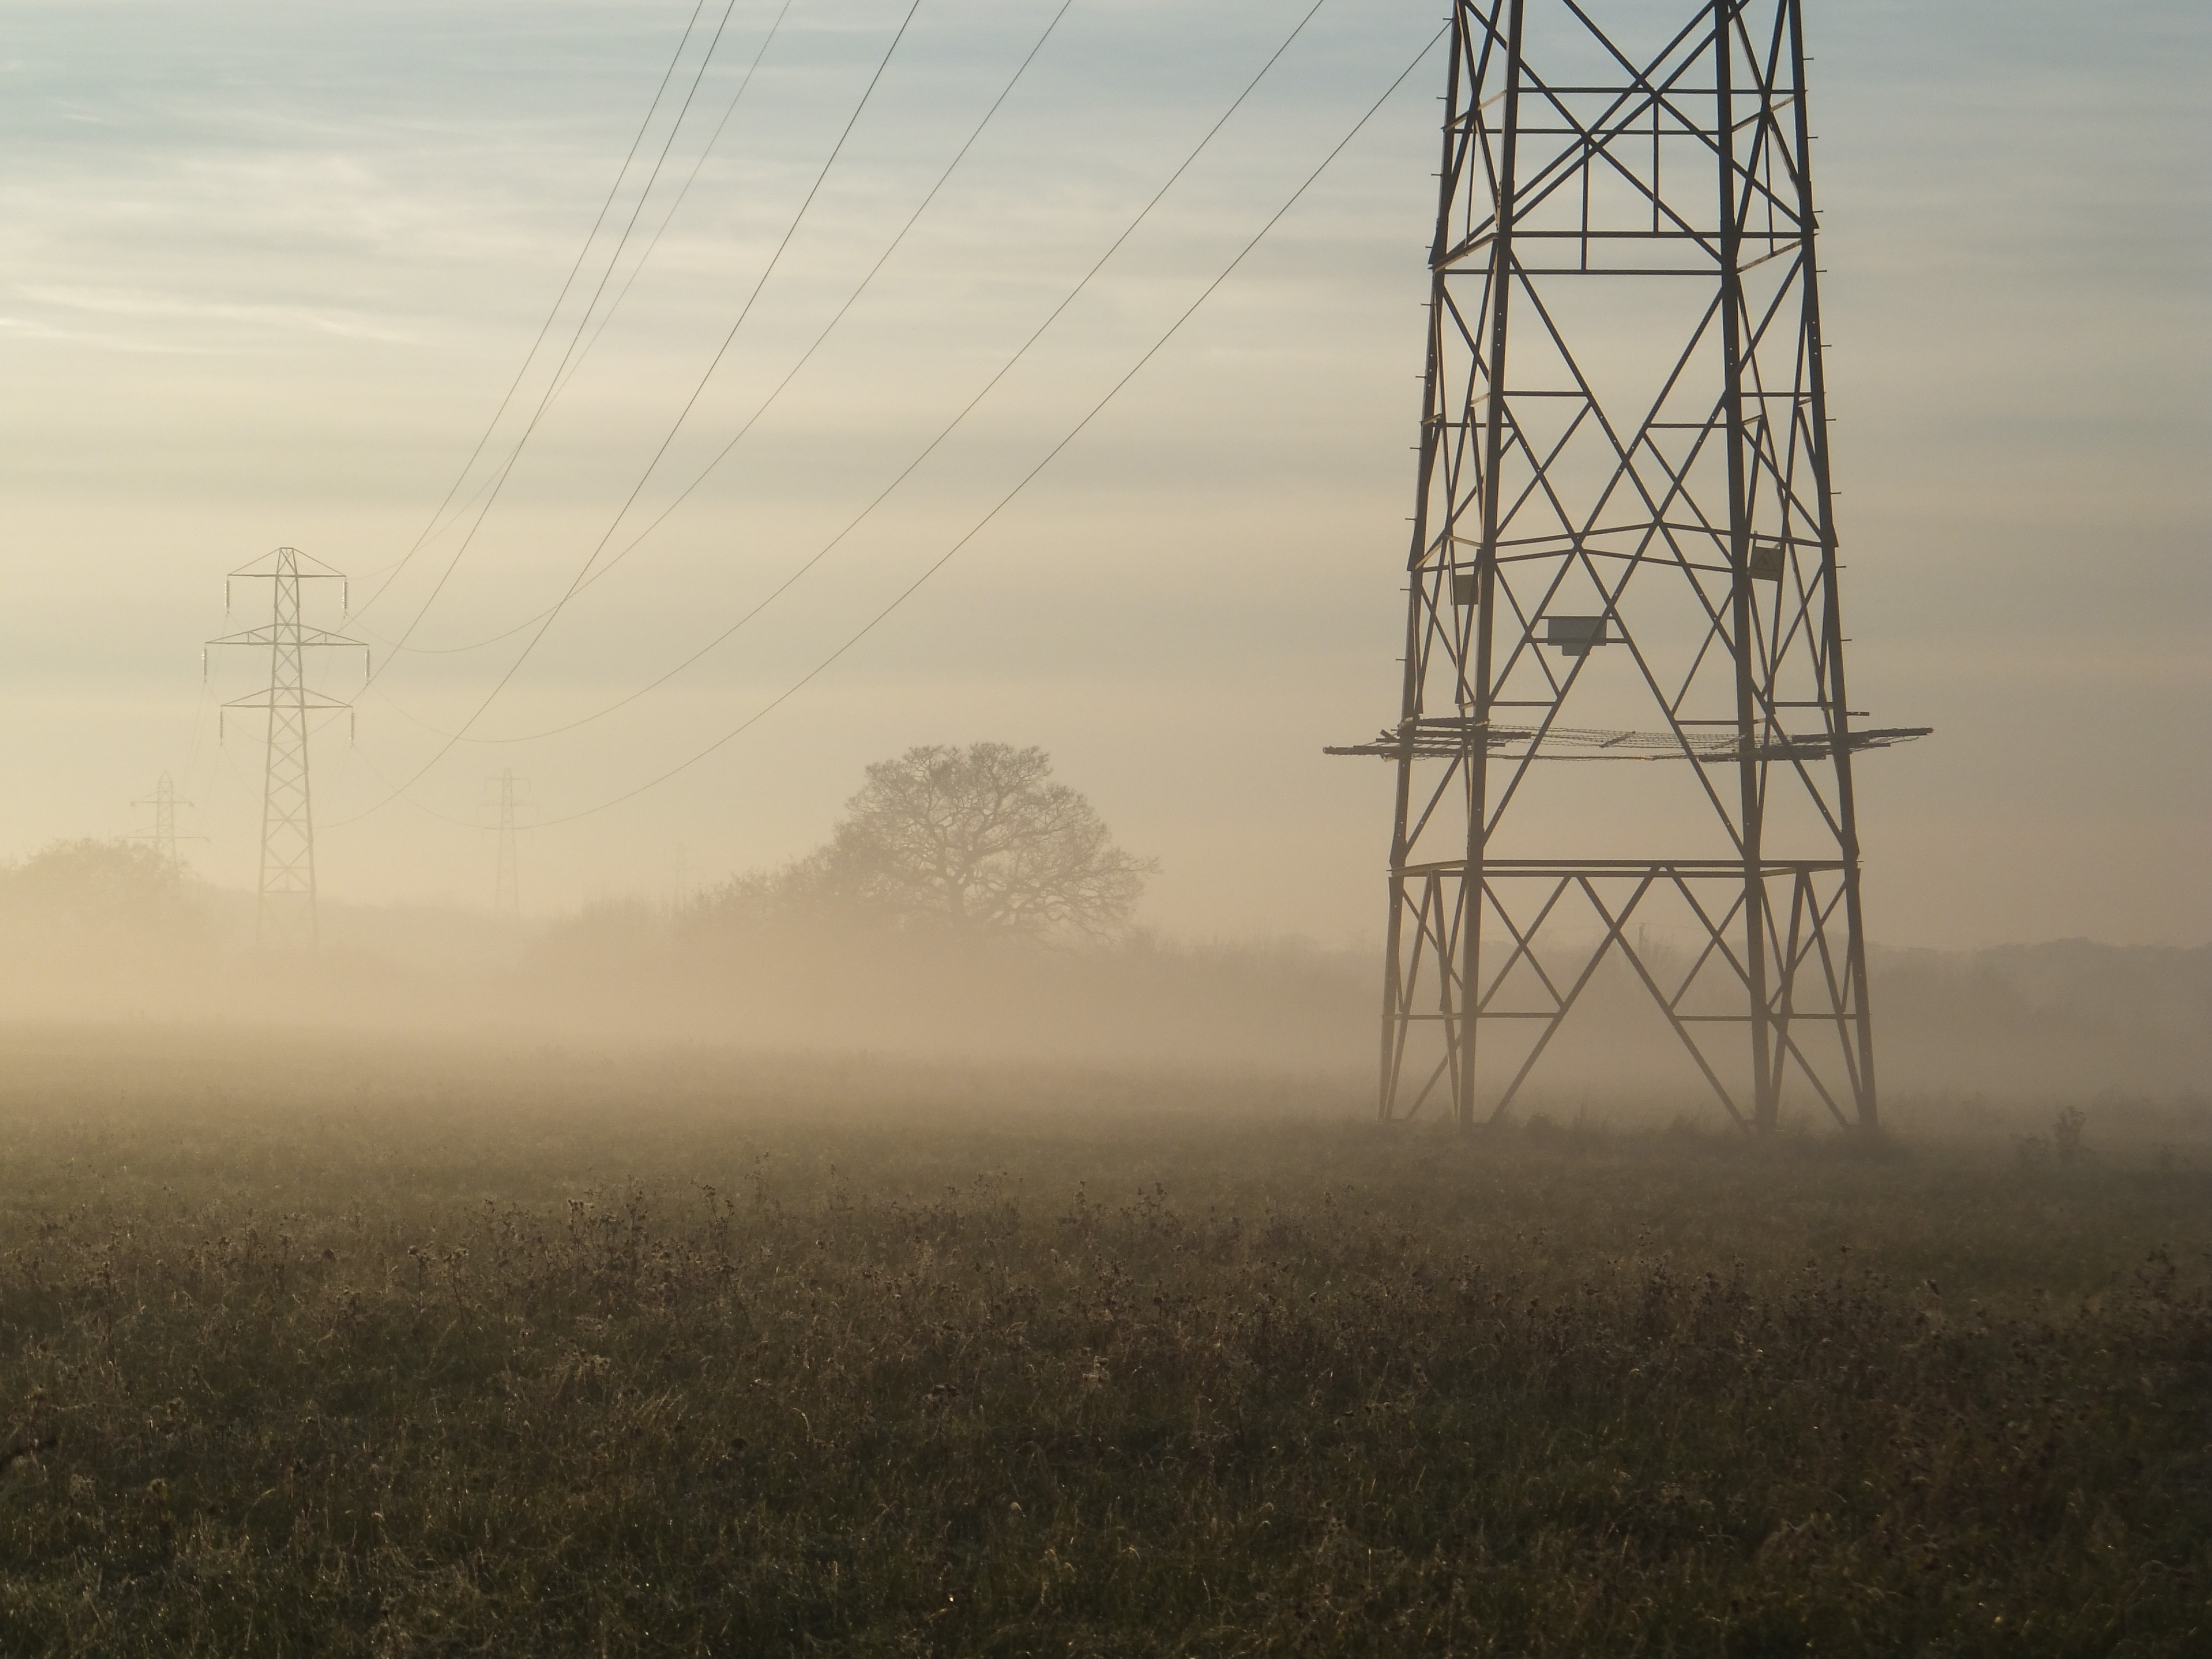
horizon, fog, mist, field, prairie, morning, wind, line, tower, weather, electricity, plain, power poles, transmission tower, utility poles, atmospheric phenomenon, outdoor structure, electrical supply, overhead power line, overhead line, overhead cable, electrical towers